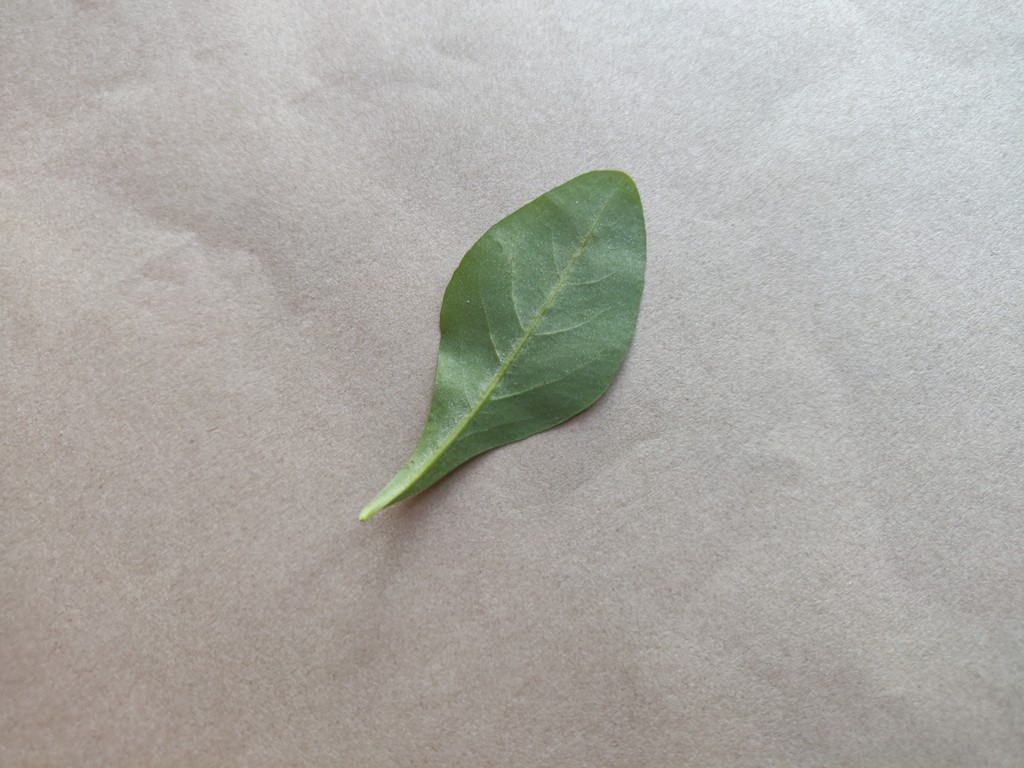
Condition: Healthy
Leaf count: single
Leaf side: back